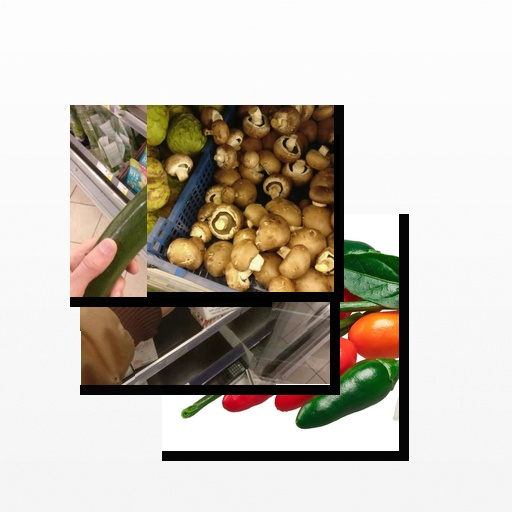
Food items: mushroom, zucchini, soyghurt, chili_pepper